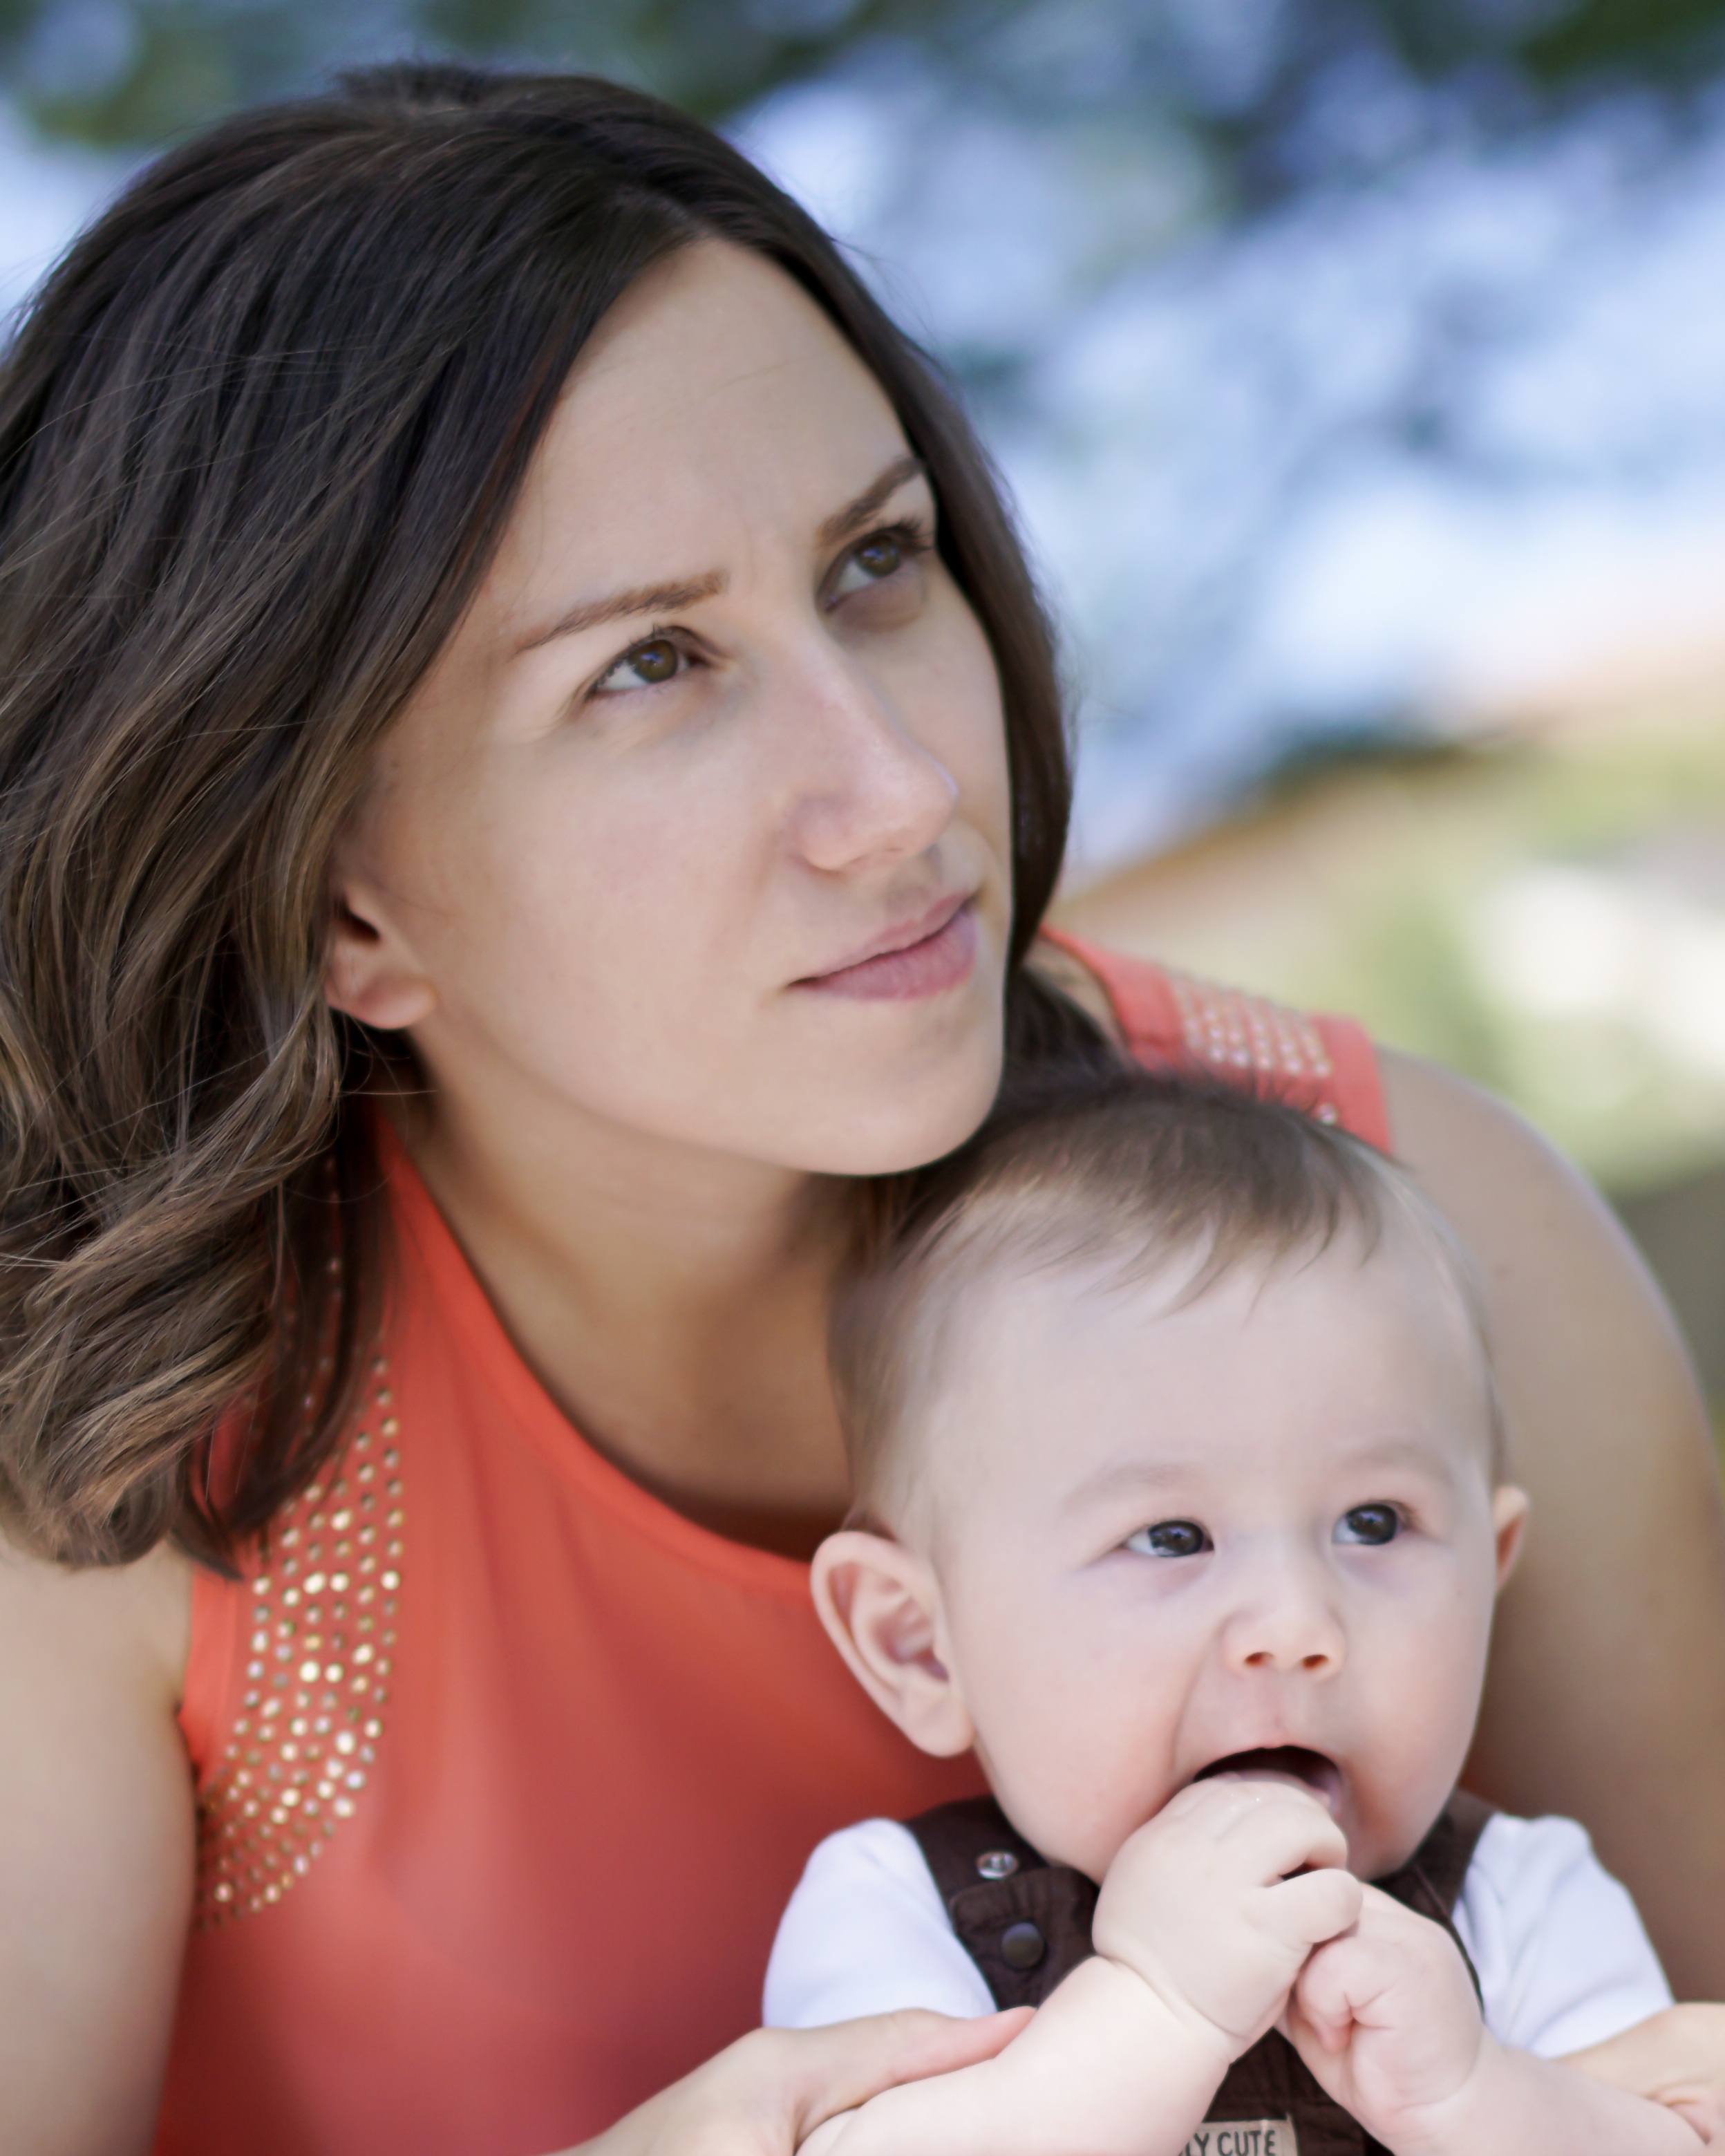
person, people, woman, boy, portrait, child, baby, sibling, motherhood, family, mother, infant, skin, parents and children, photo shoot, newborn baby, family home, mother baby, portrait photography